Radičová's Cabinet

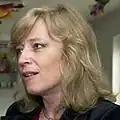

Prime Minister of Slovakia Iveta Radičová formed a government between 8 July 2010 and 4 April 2012, being the first woman to hold this office. The government was formed as a coalition of four parties: Slovak Democratic and Christian Union – Democratic Party, Christian Democratic Movement, Freedom and Solidarity and Most–Híd.